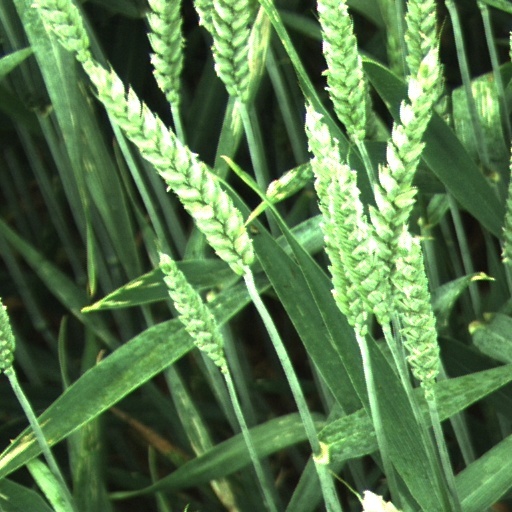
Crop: wheat